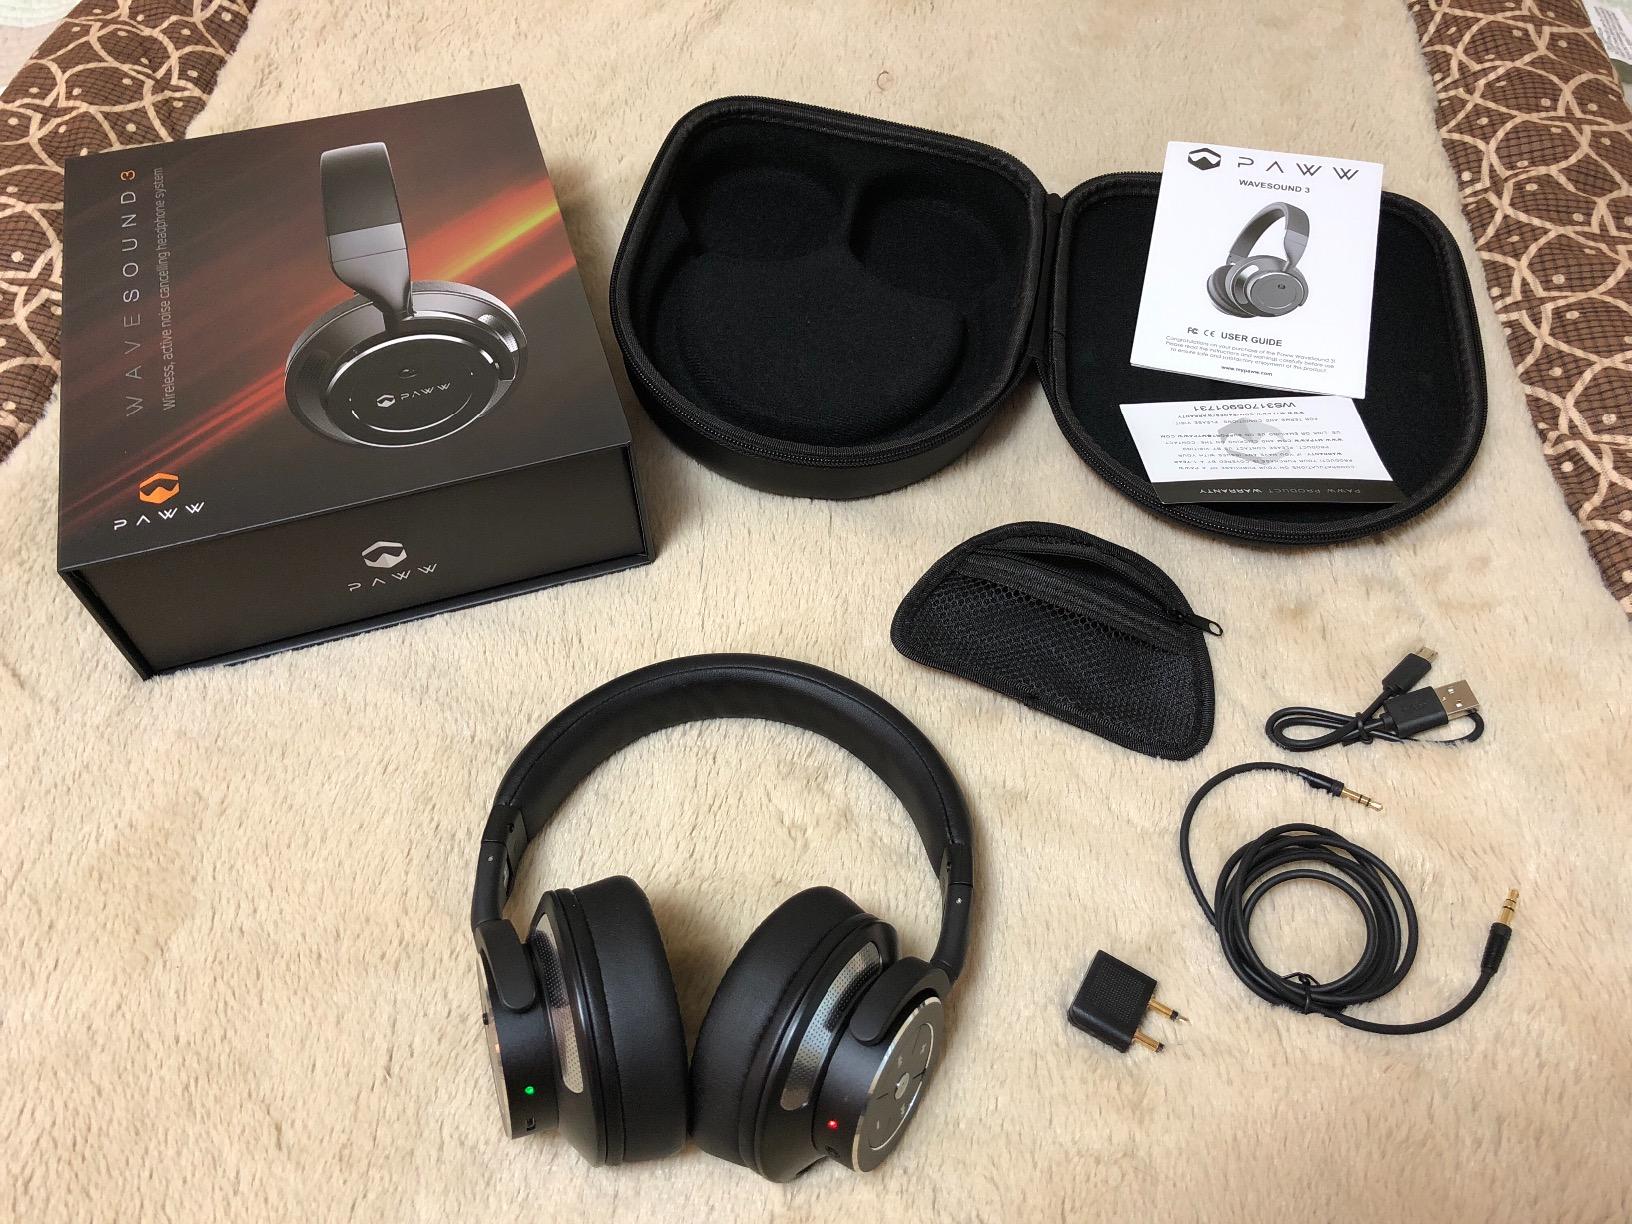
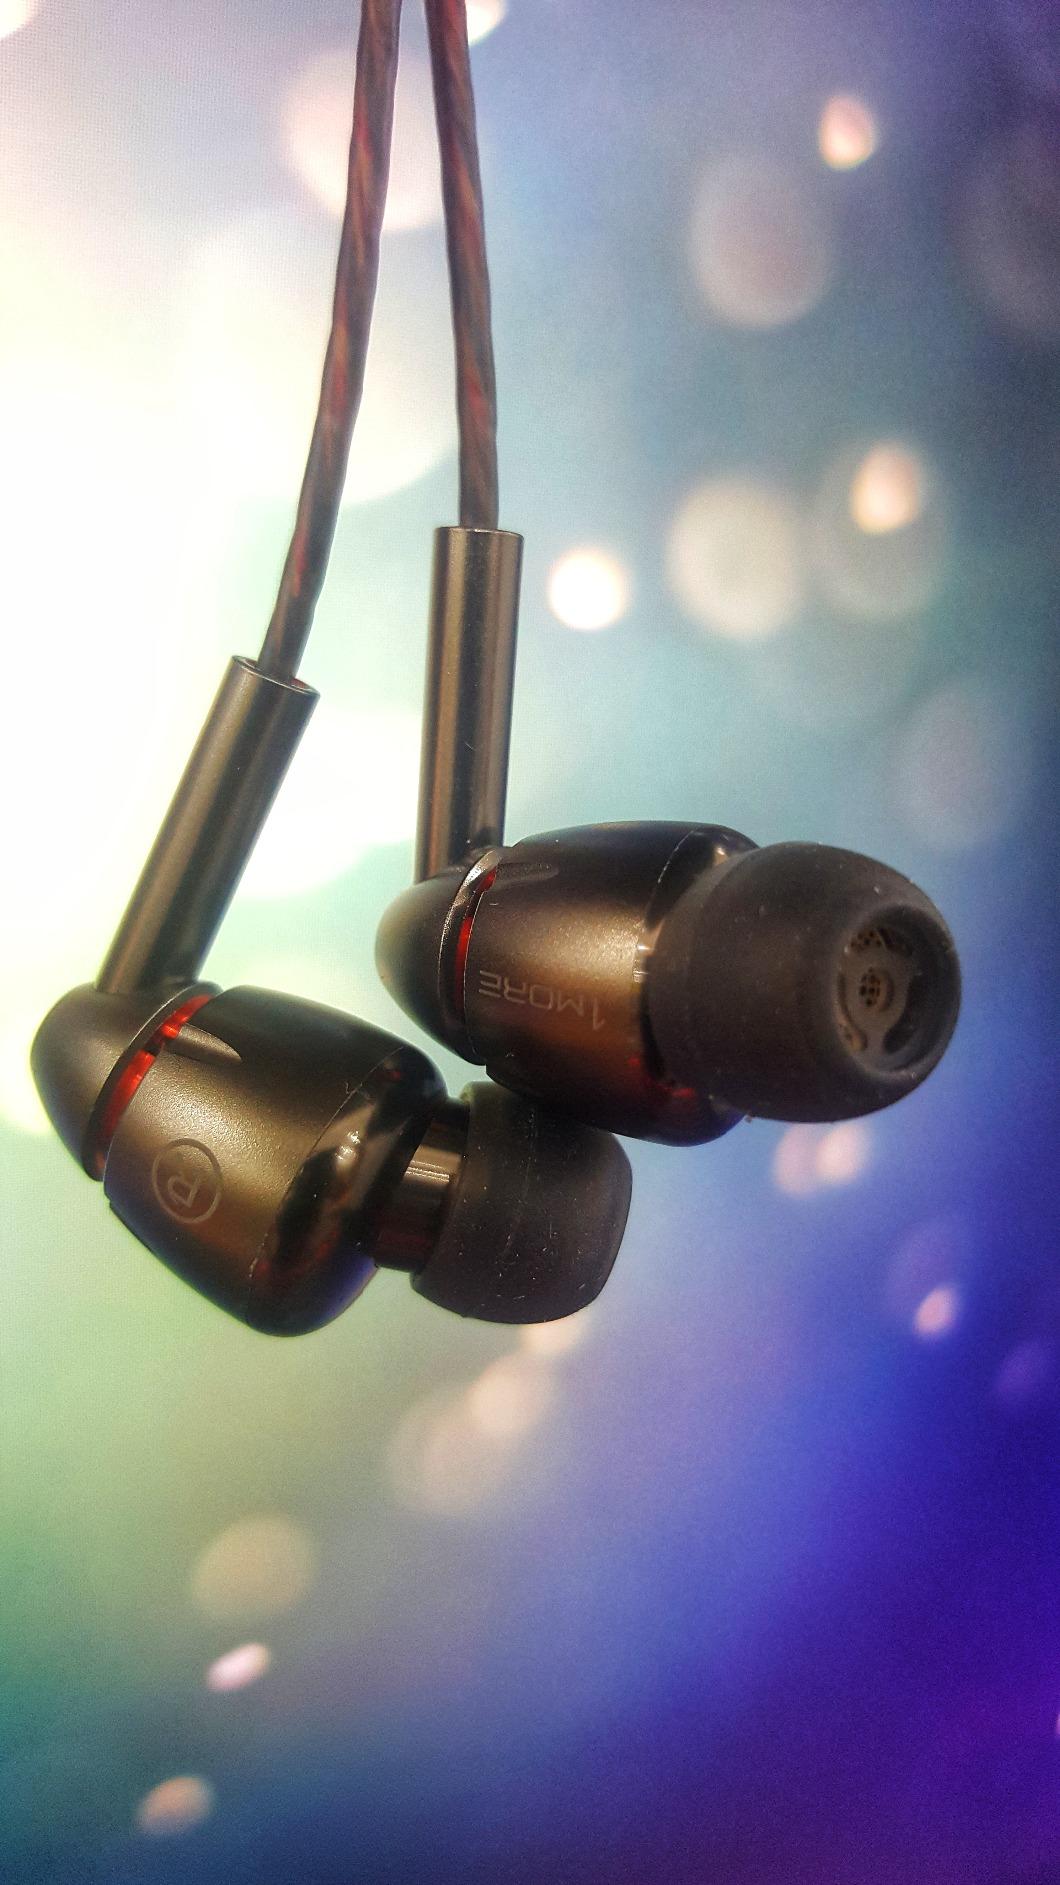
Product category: headphones
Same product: no